Question: Please indicate a possible affordance area of the bench that can be used for sitting
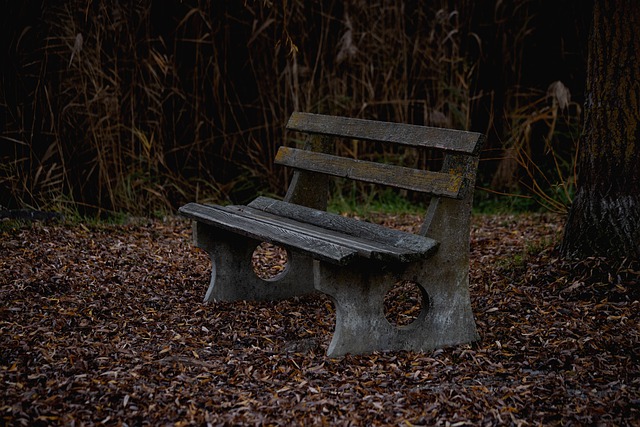
Answer: [184.5, 196.5, 437.5, 253.5]